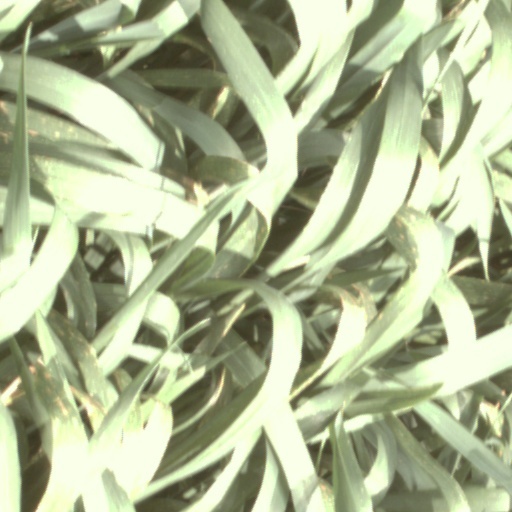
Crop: wheat